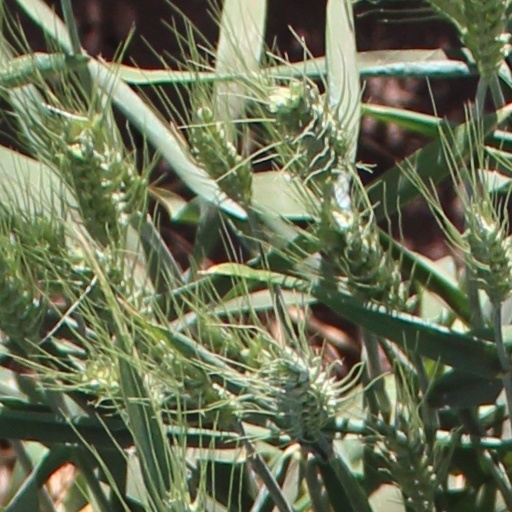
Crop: wheat